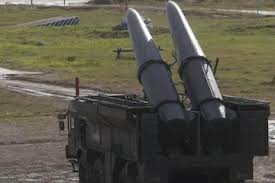
Label: Air Defense